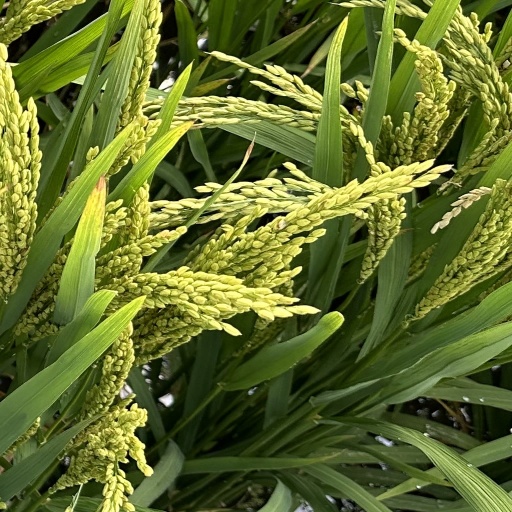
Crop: rice